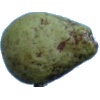
Label: pear_stone